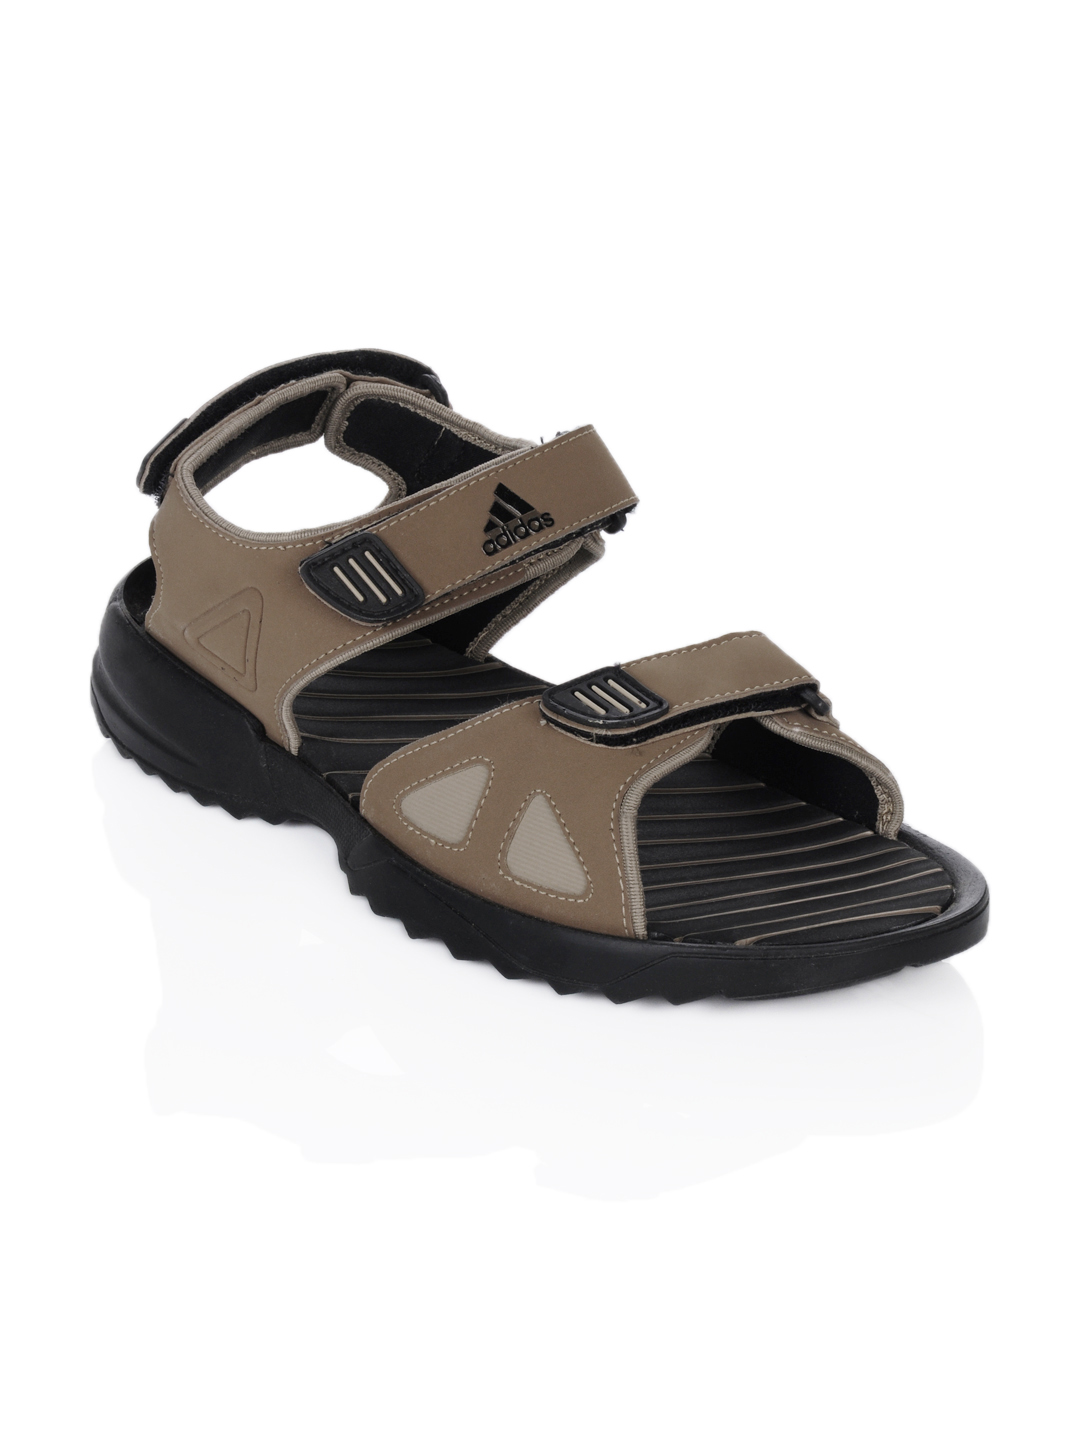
ADIDAS Men Wedge Browwn Sandals
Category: Footwear / Sandal / Sandals
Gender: Men
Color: Brown
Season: Summer 2012
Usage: Casual